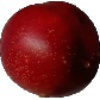
Label: nectarine